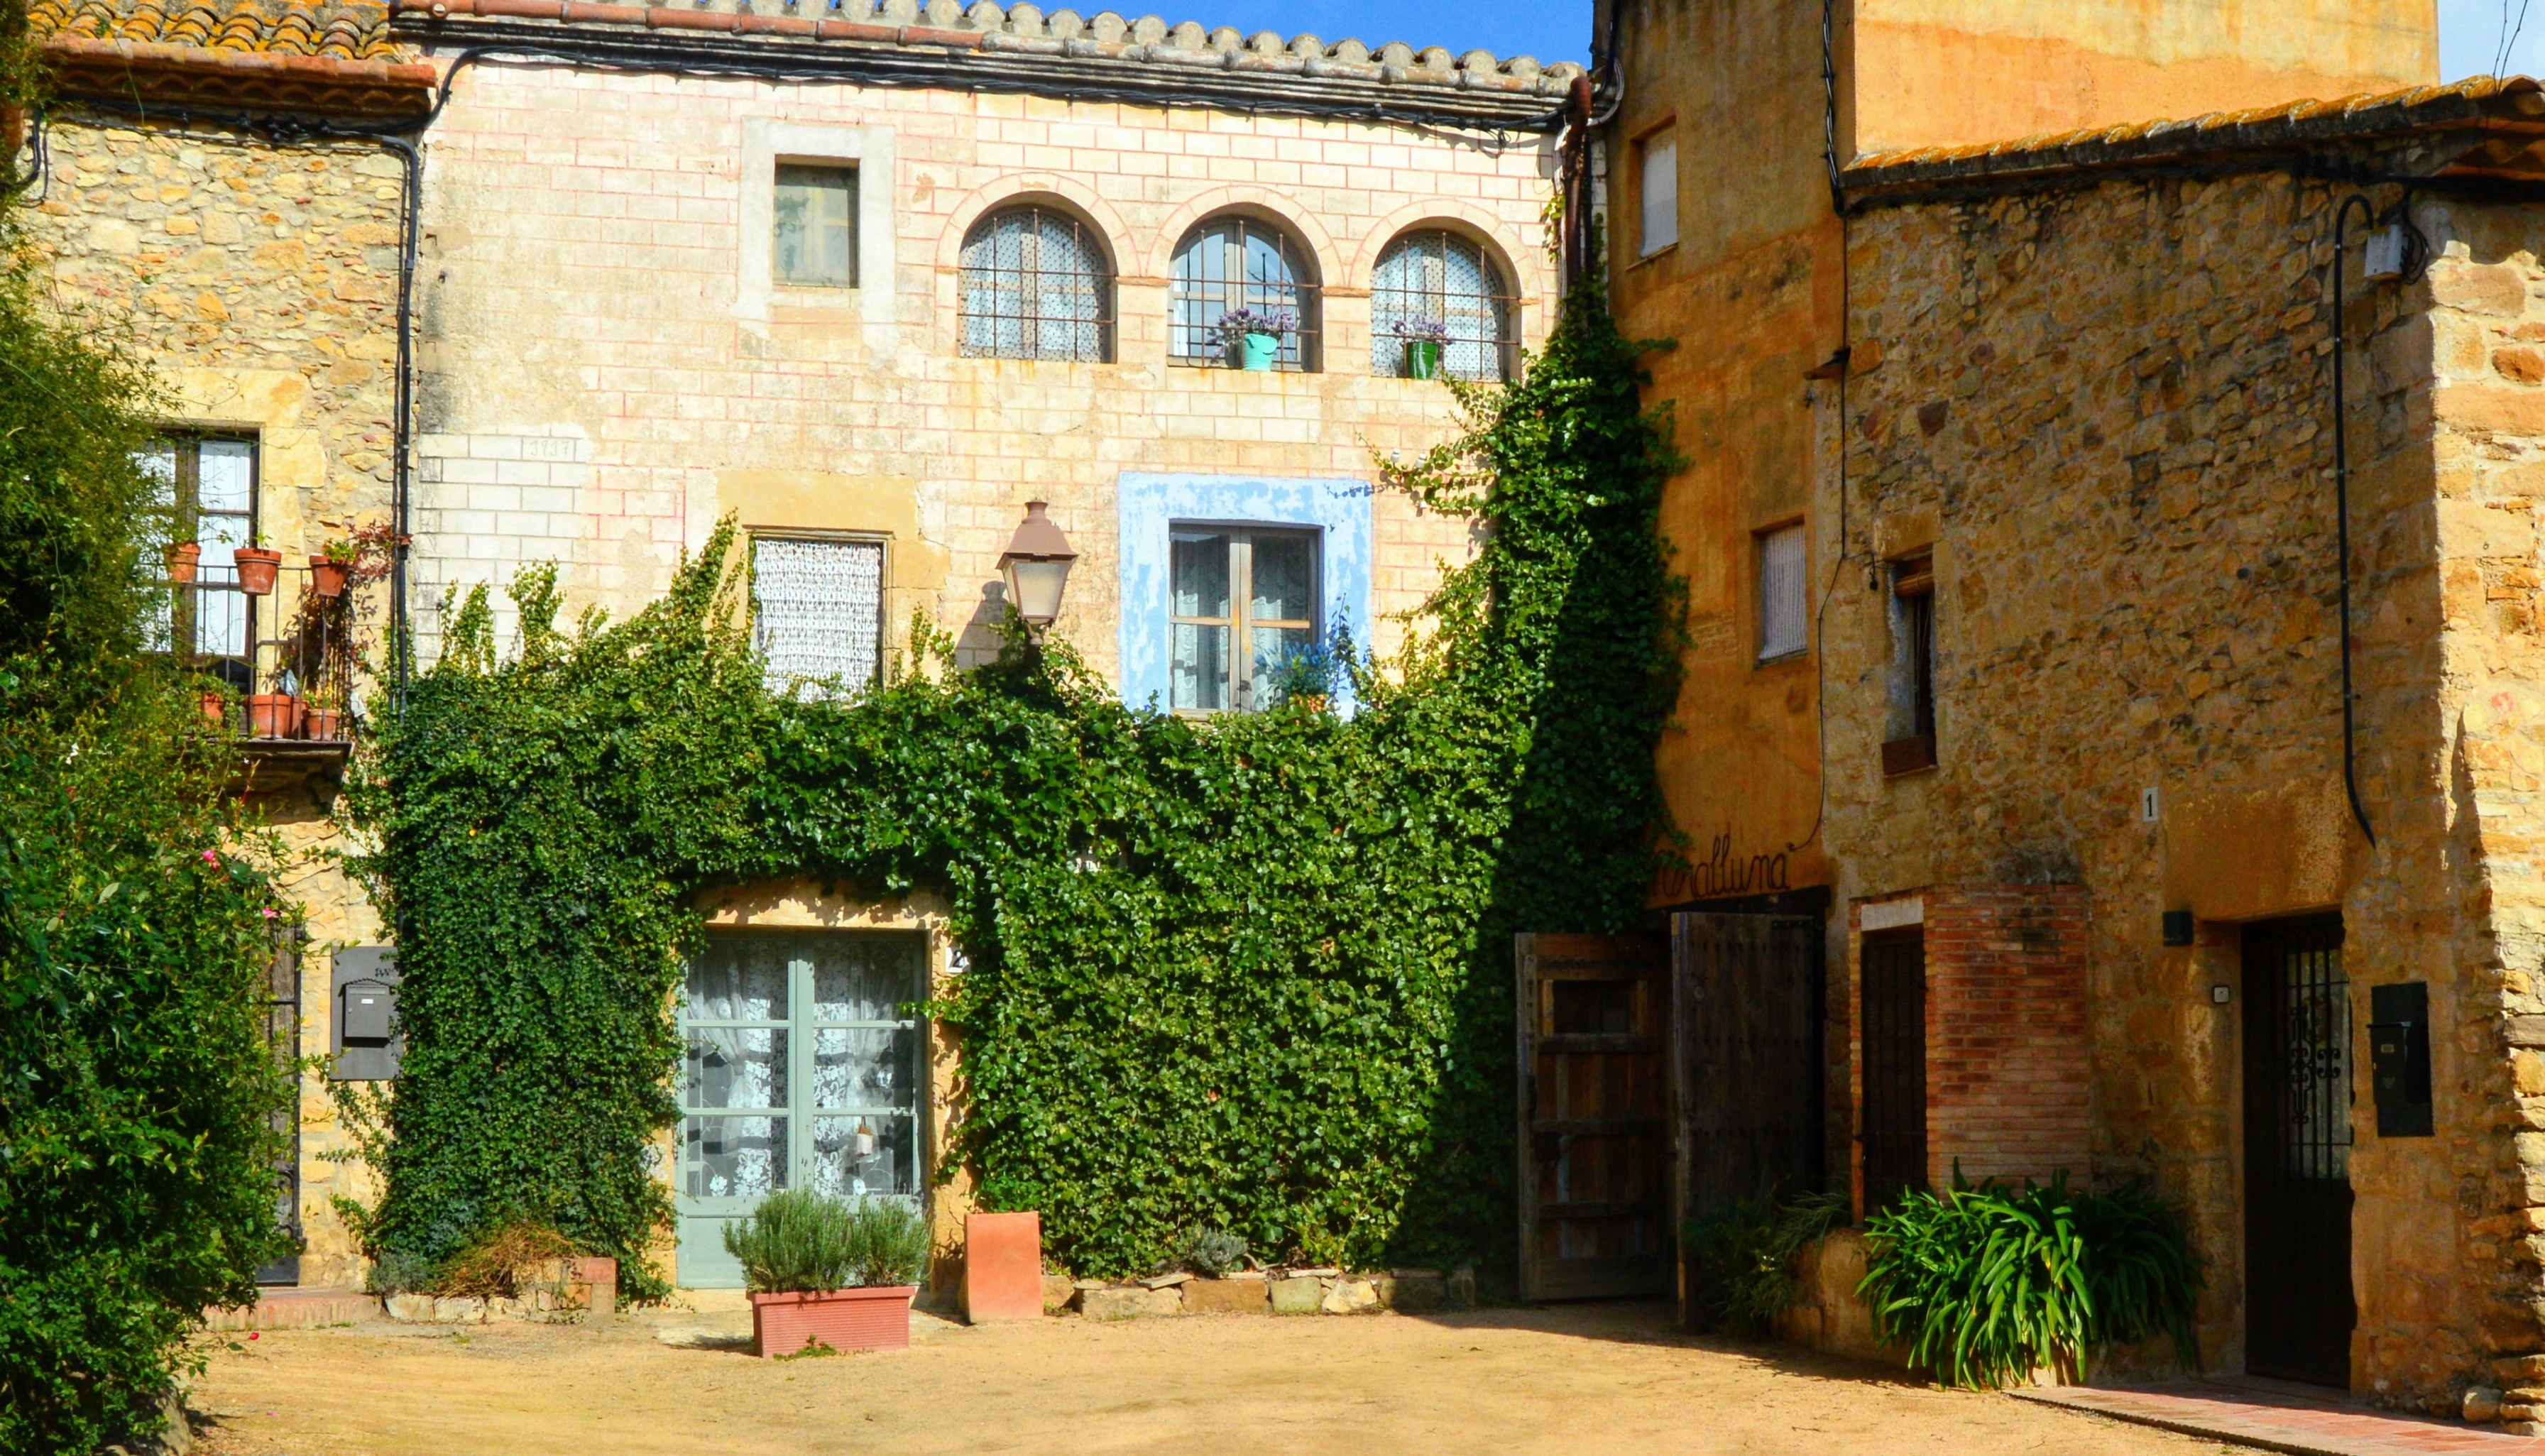
architecture, villa, house, town, building, alley, home, village, cottage, plaza, facade, property, medieval, courtyard, catalonia, estate, middle ages, hacienda, neighbourhood, peratallada, ampurda